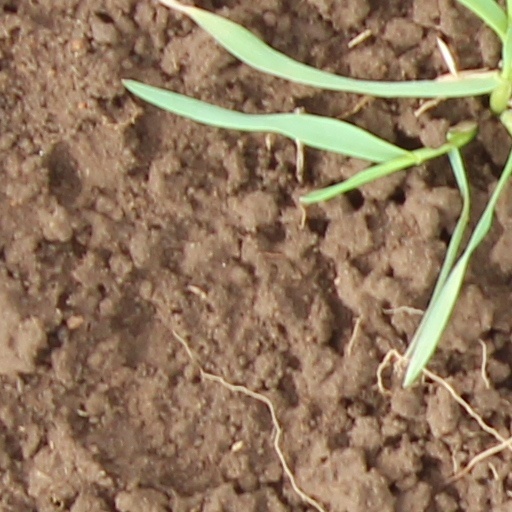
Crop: wheat